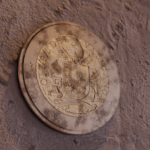
Coin value: 2euro
Country: va
Edition: 2017